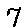
Label: 7